Katherine Reynolds

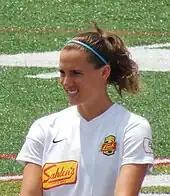
Reynolds with the Western New York Flash in 2013

After the WPS suspended operations in early 2012, Reynolds signed with the Western New York Flash in the Women's Premier Soccer League Elite and helped the squad win the league title after scoring during the penalty shootout of the championship match.